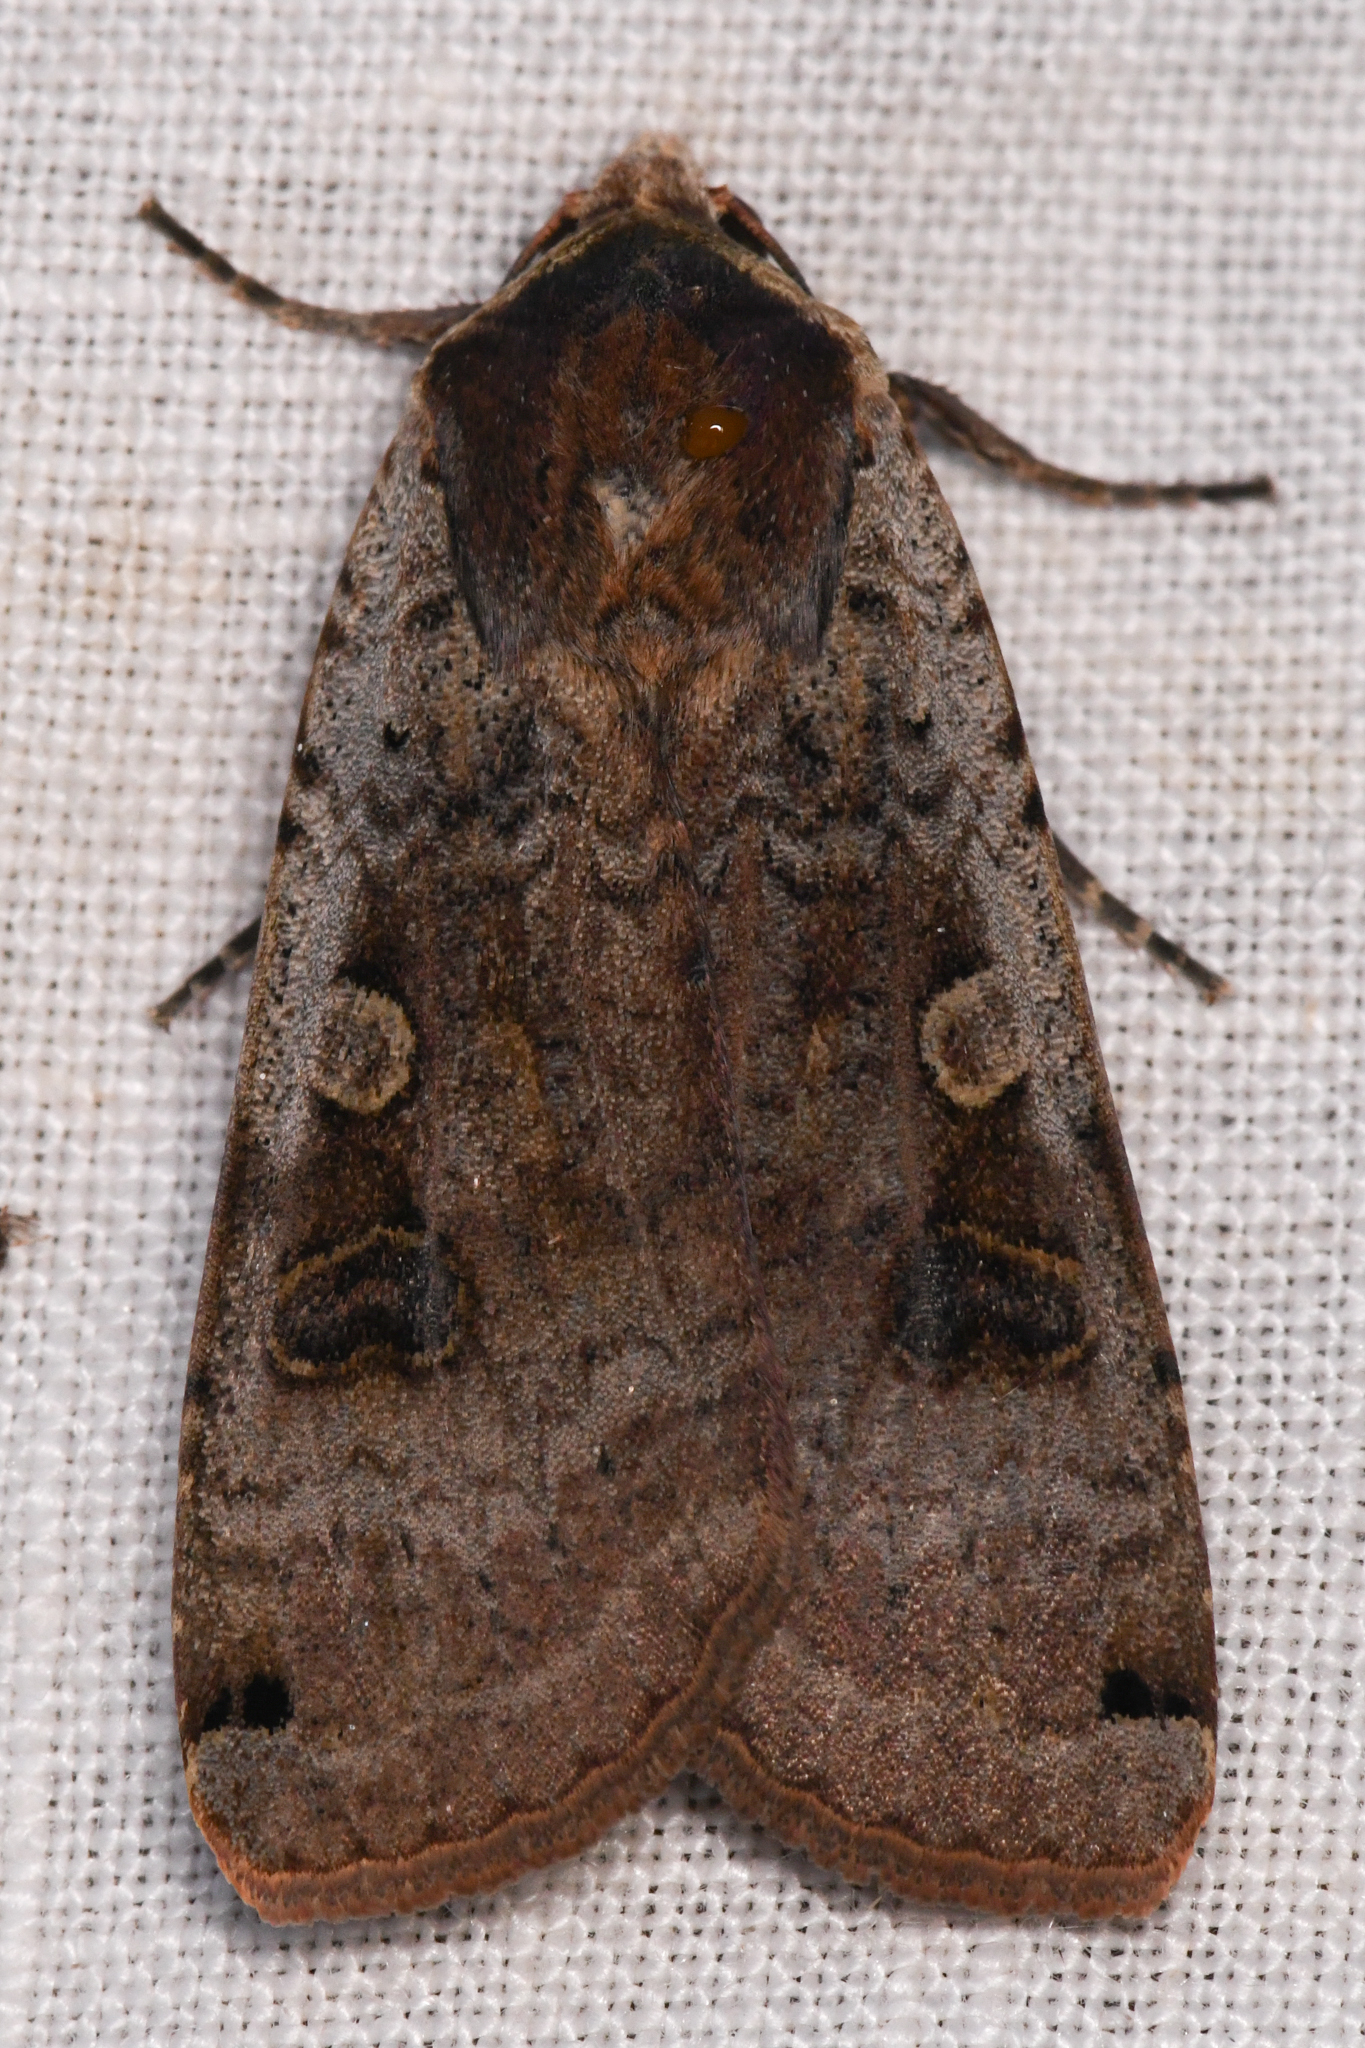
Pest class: cutworms